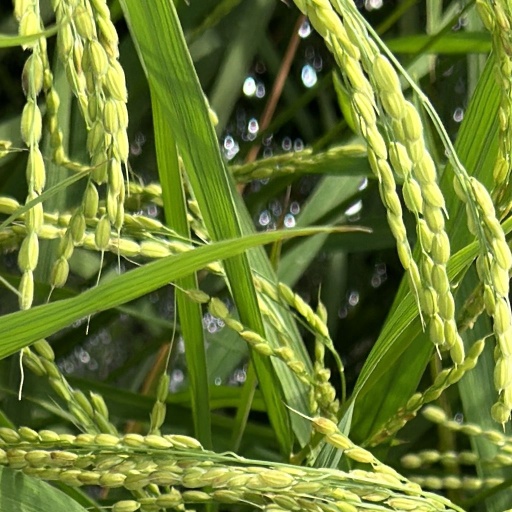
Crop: rice